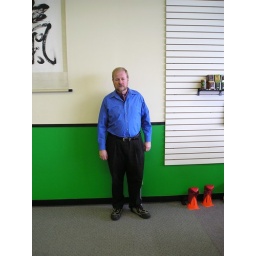
Peter as Elway in blue shirt and cravat